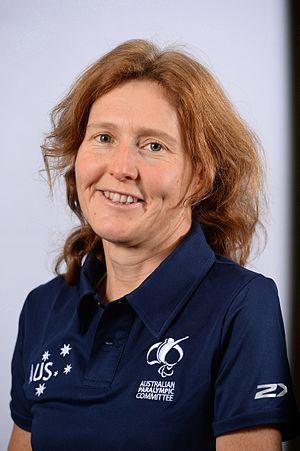
Claire McLean née le 4 juillet 1973 à Cottesloe en Australie-Occidentale est un triathlète et cycliste handisport australienne. Elle est qualifiée et participe aux Jeux paralympiques de 2016 à Rio de Janeiro dans la catégorie PT4. Elle est également championne d' Océanie de paratriathlon dans sa catégorie.